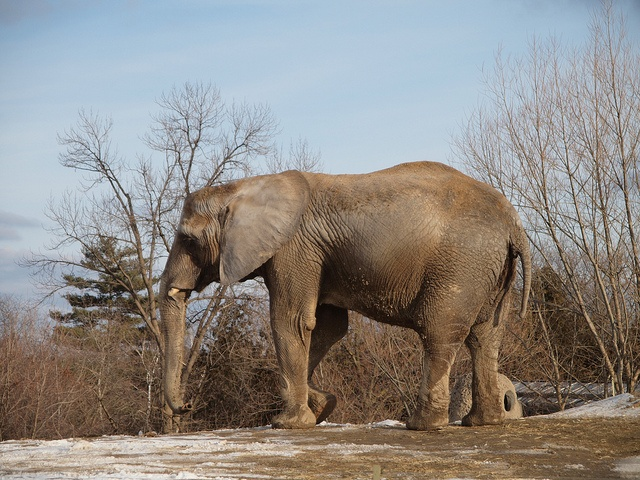
A large elephant standing in the wild
This elephant slowly meanders through the landscape all alone.
An elephant walks in a dry field area
Adult elephant walking across partially snow covered ground.
A large elephant is standing by the bare trees.